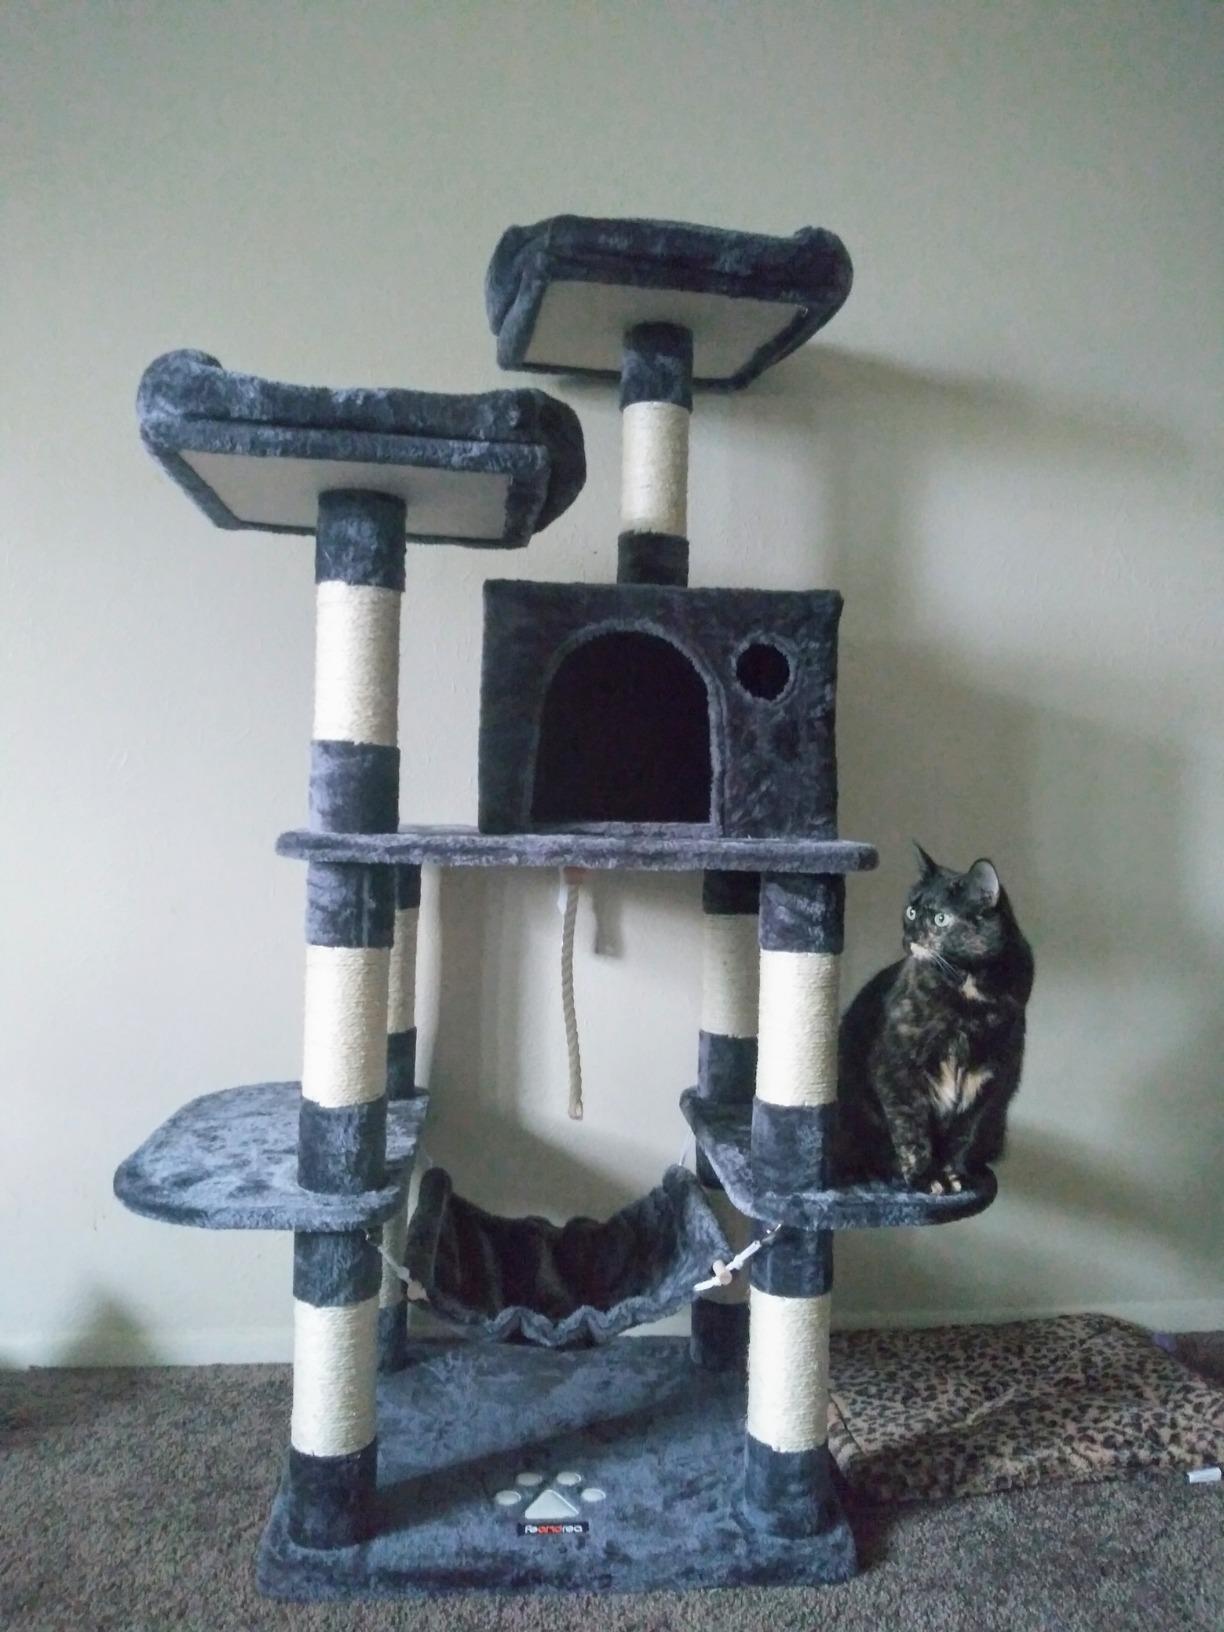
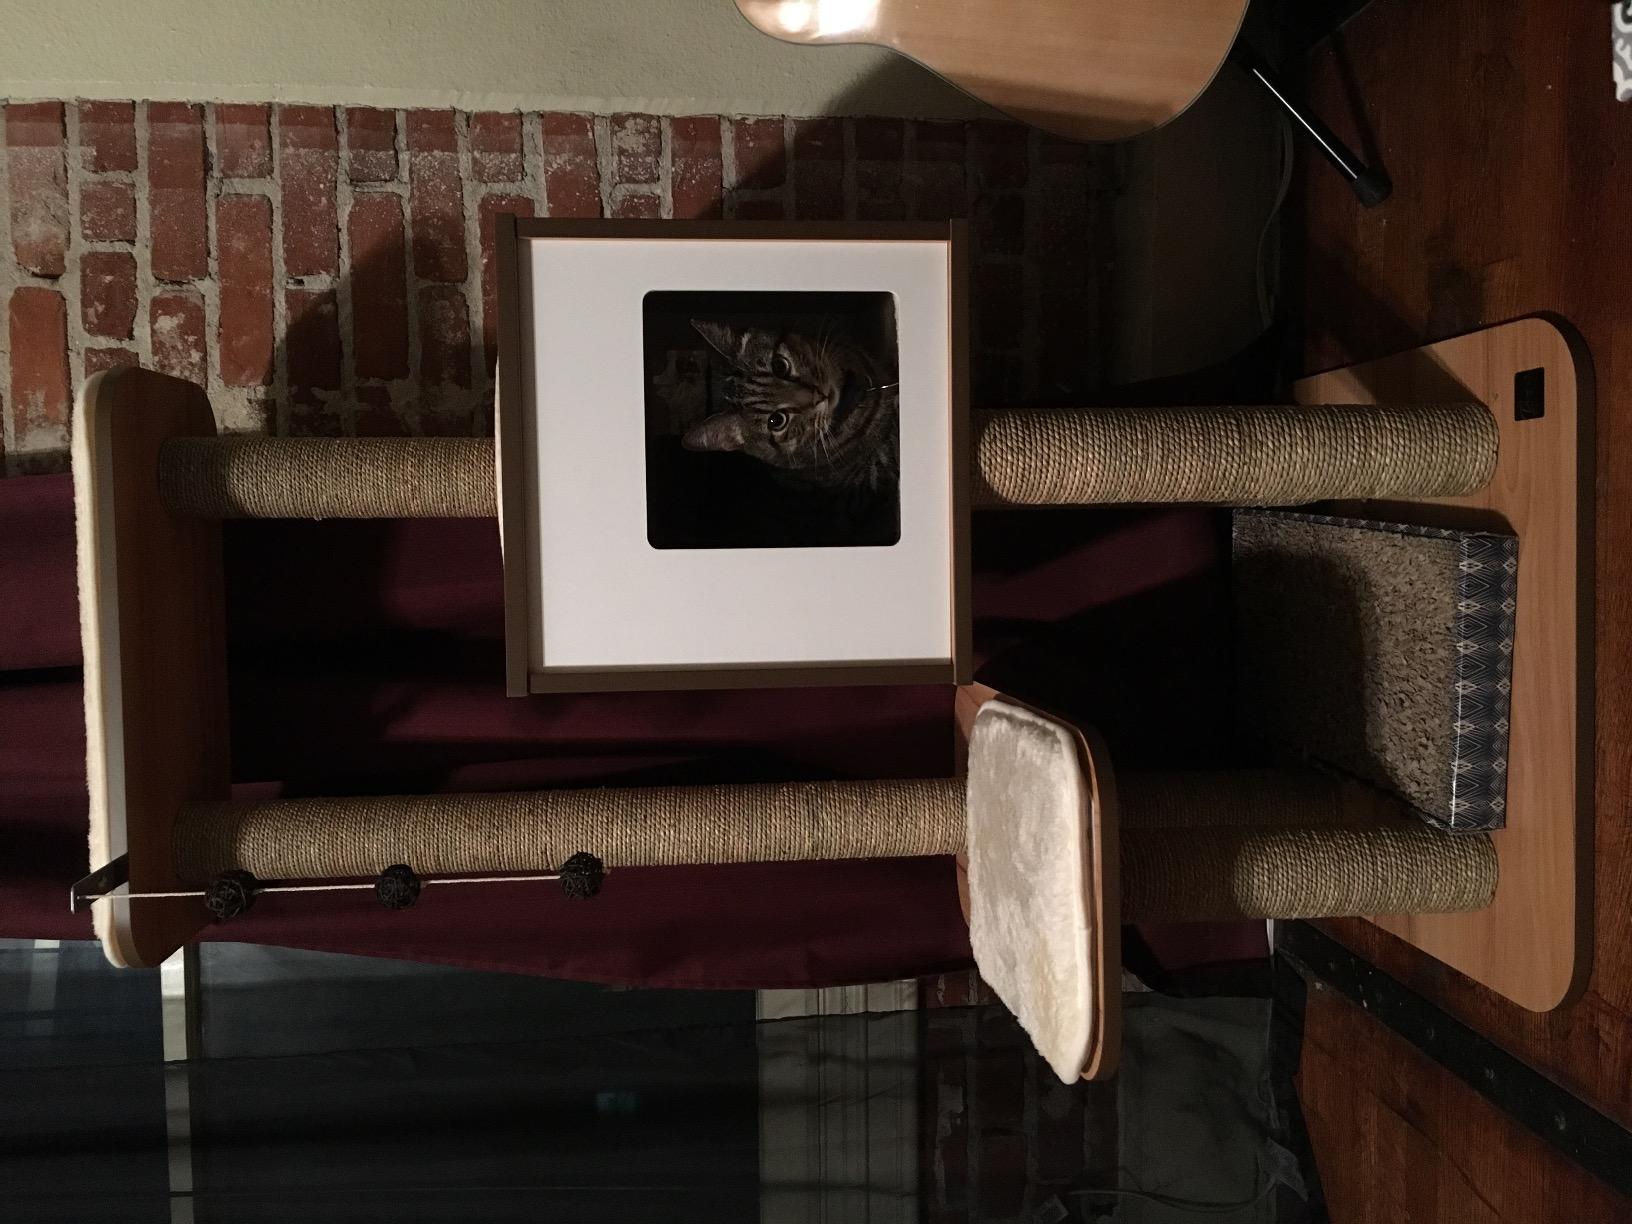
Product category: items_cat tree
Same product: no